Sixty-six (card game)

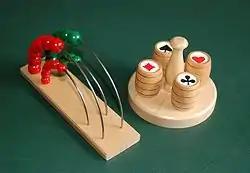
'Bummerl' (game point) counter and suit markers with French suits

A player who thinks that the points in the tricks he or she has taken together with those from any marriages add up to 66 or more, stops the game and begins counting card points. If the player who stopped the game does not have 66 card and marriage points, then the opponent wins 2 game points, or 3 if that opponent has taken no tricks. If the player does have 66 points, then he or she wins game points as follows.